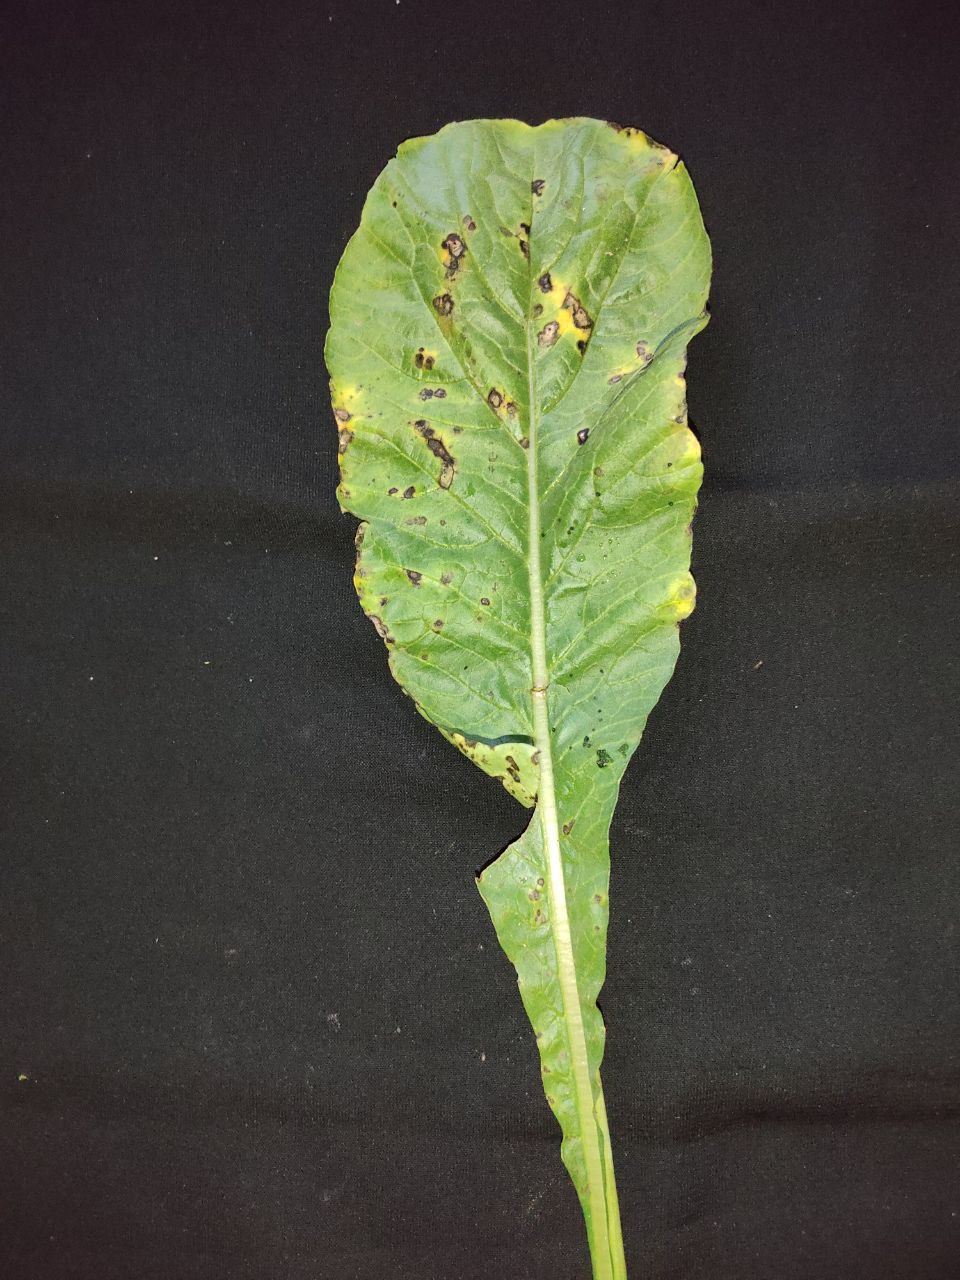
Label: Black leaf spot